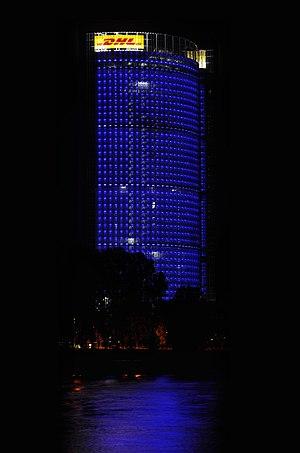
Vue du nuit de Post Tower in Bonn.